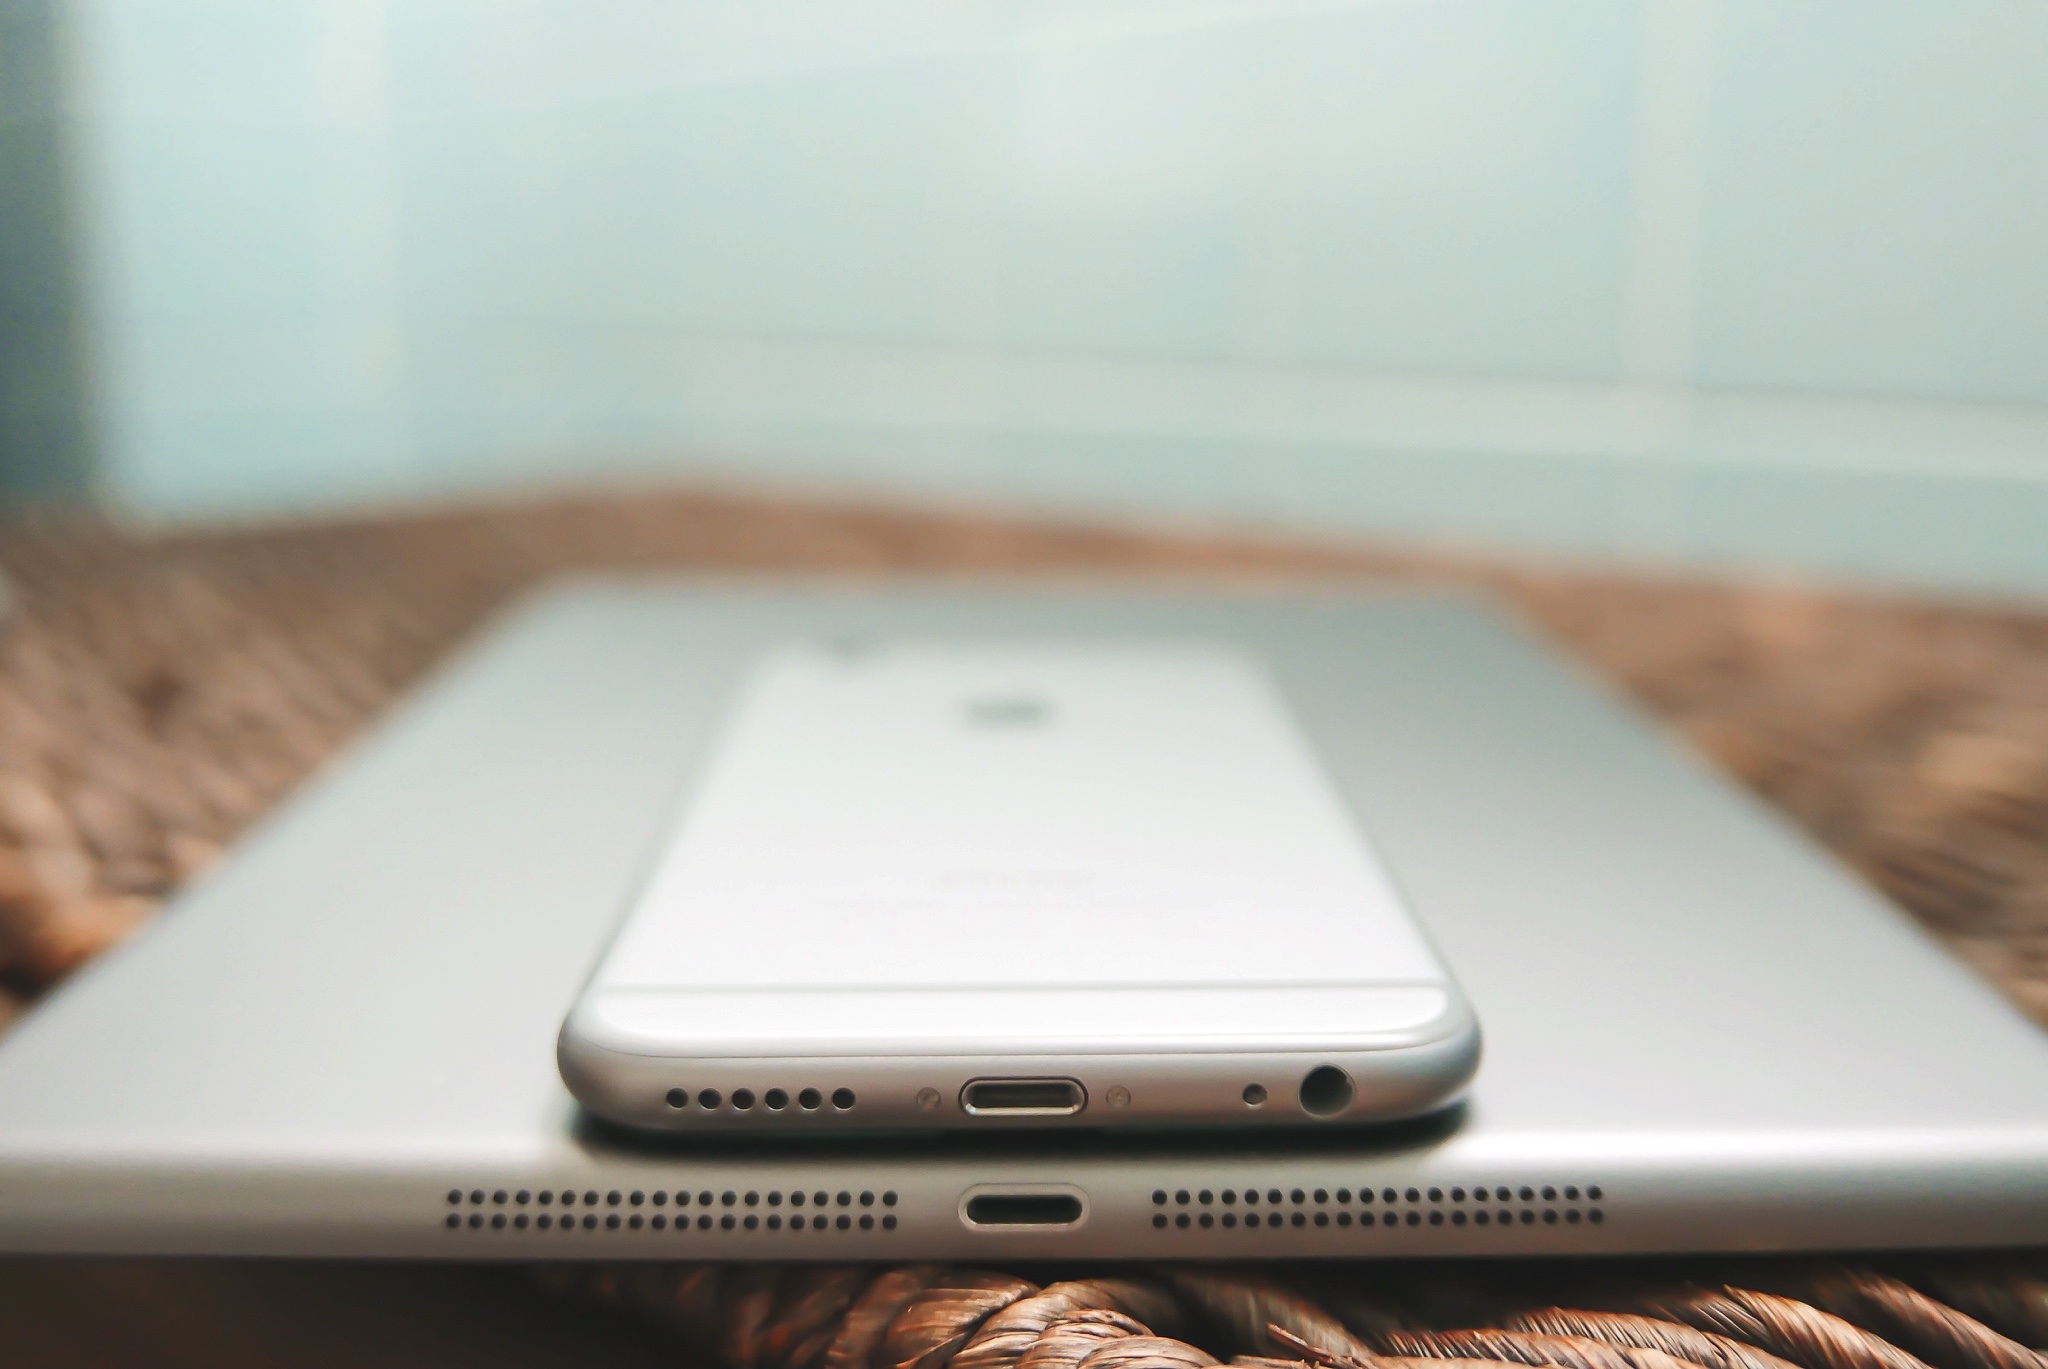
laptop, smartphone, technology, gadget, mobile phone, product, electronics, multimedia, electronic device, computer hardware, portable communications device, communication device